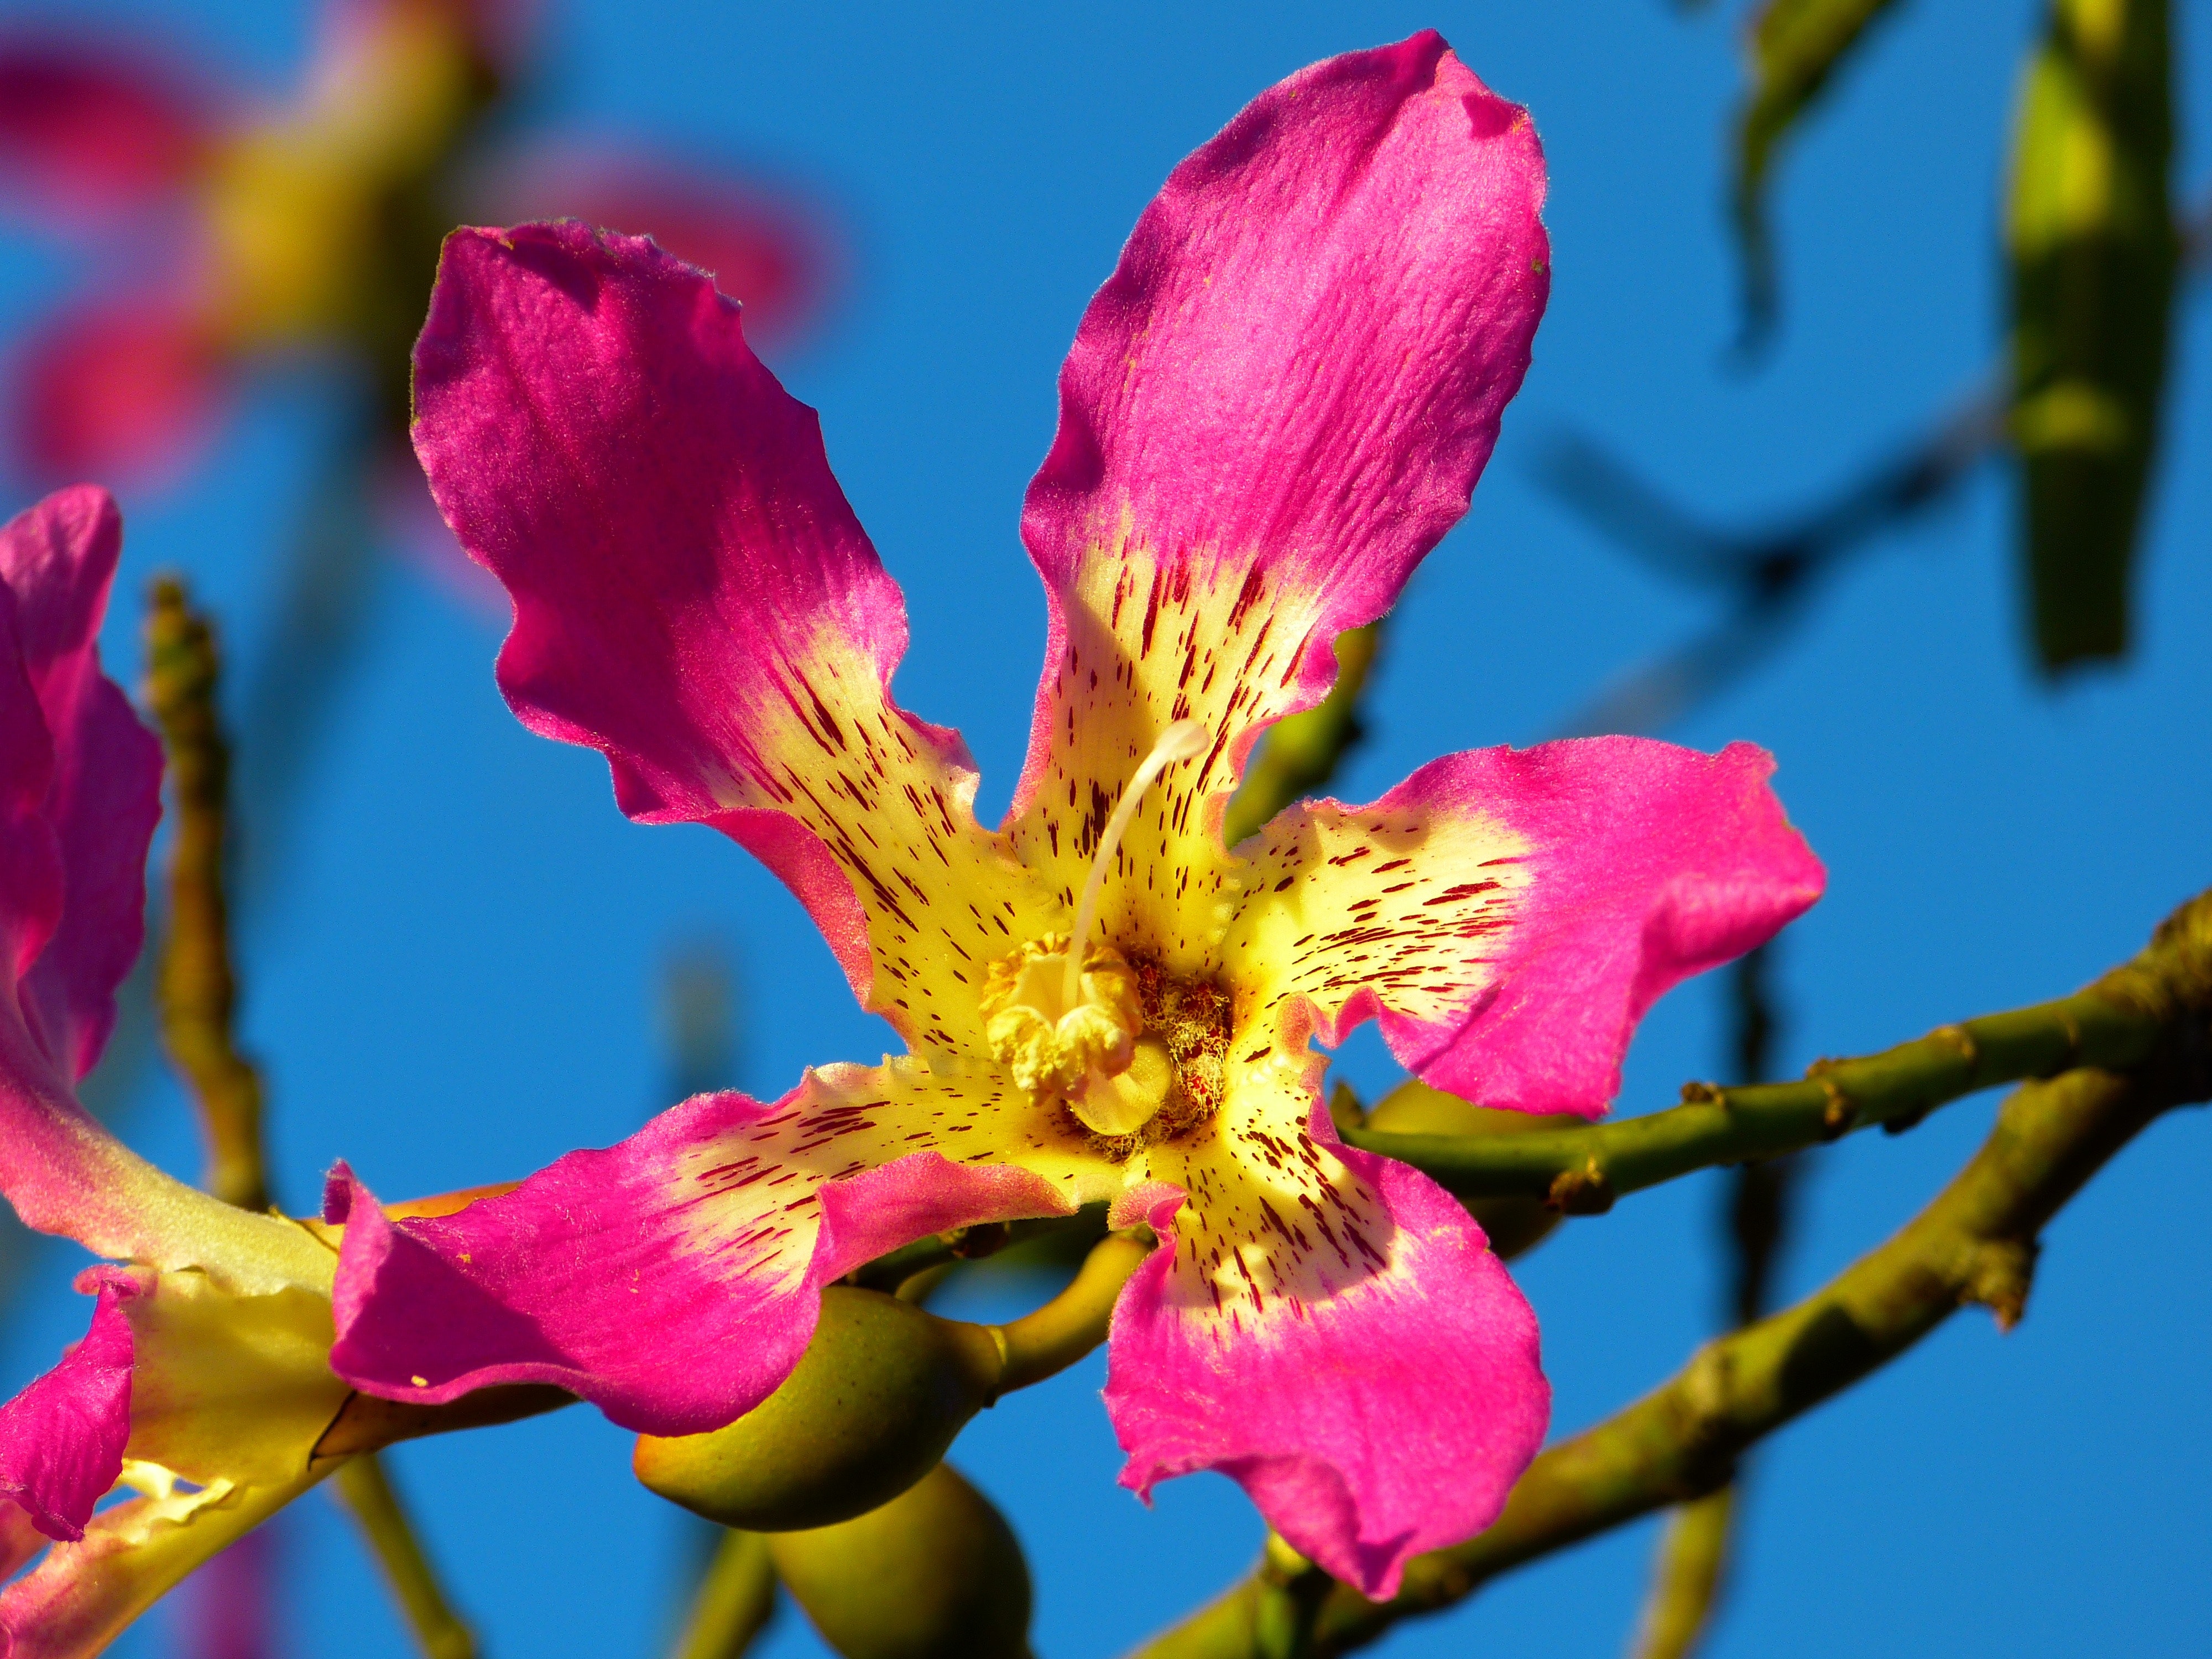
flower, flowering plant, petal, plant, pink, spring, tree, branch, blossom, macro photography, twig, plant stem, wildflower, loosestrife and pomegranate family